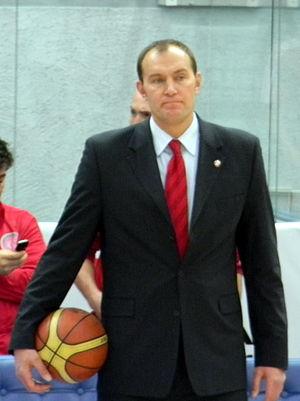
Sergei Grichaiev, né le 12 novembre 1961, à Nevelsk, en République socialiste fédérative soviétique de Russie, est un ancien joueur et entraîneur soviétique et russe de basket-ball. Il évolue durant sa carrière au poste de pivot.